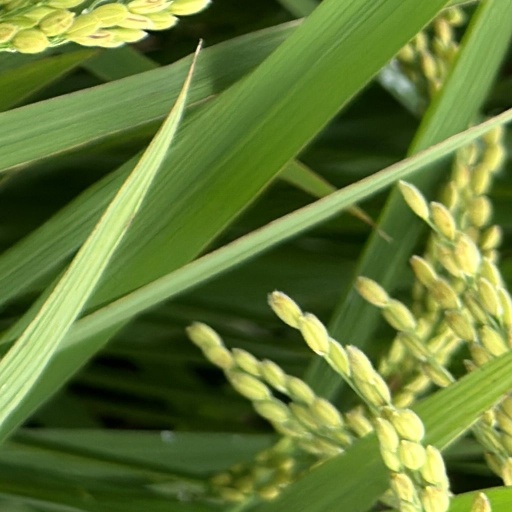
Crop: rice